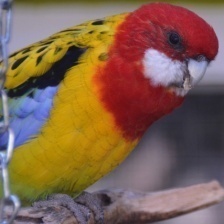
Species: EASTERN ROSELLA
Scientific name: PLATYCERCUS EXIMIUS